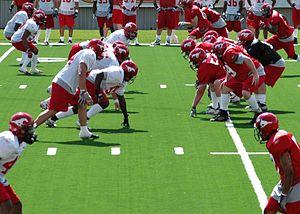
Le football canadien est un sport collectif originaire du Canada. Il allie des stratégies complexes et un jeu physique intense. Le but du jeu est de marquer des points en portant un ballon ovale jusqu'à la zone de but adverse au bout du terrain. Le ballon peut être avancé en le portant ou en le lançant à un coéquipier. Les points peuvent être marqués de différentes façons comme en franchissant la ligne de but avec le ballon, en lançant la balle à un autre joueur situé de l'autre côté de la ligne de but qui donne 6 points, en plaquant un joueur adverse ayant le ballon dans sa propre zone de but ou en bottant le ballon entre les poteaux du but adverse, ce qui donne 3 points. Le vainqueur est l'équipe ayant marqué le plus de points à la fin du match.